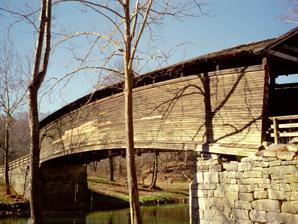
Building: Humpback Covered Bridge
Country: United States of America
Year built: 1857
United States historic place Humpback Covered Bridge U.S. National Register of Historic Places U.S. National Historic Landmark Virginia Landmarks Register The Humpback Covered Bridge is one of the last remaining bridges of its type in the U.S. Location Alleghany County , Virginia Nearest city Covington, Virginia Coordinates 37°48′2.15″N 80°2′49.24″W / 37.8005972°N 80.0470111°W / 37.8005972; -80.0470111 Built 1857 NRHP reference No. 69000219 VLR No. 003-0002 Significant dates Added to NRHP October 1, 1969 Designated NHL October 16, 2012 Designated VLR November 5, 1968 The Humpback Covered Bridge located in the U.S. state of Virginia , is one of the few remaining covered bridges in the United States that was built higher in the middle than on either end; hence the name of "humpback". The bridge was built in 1857 and is also the oldest remaining covered bridge in the state of Virginia. Its WGCB number is 46-03-01. The bridge spans a tributary of the Jackson River known as Dunlap Creek, for a distance of 109 feet (33 m). The humpback feature is 4 feet (1.2 m) higher in the center than at either end. The bridge is located near the city of Covington, Virginia . History Covered bridges were first built in the 1810s when it was determined that adding a roof over  wooden bridges would better protect the decking and support trusses and increase the lifespan of the bridge. The decking and support systems of the era would last an average of ten years on uncovered wooden bridges. As was later discovered, covered wooden bridges ultimately averaged ten times the lifespan of uncovered ones. Covered bridges were sometimes referred to as "kissing bridges" during the more modest era of the late 19th Century, as the privacy from passing through a covered bridge would allow passengers in horse and buggy an opportunity to kiss each other unobserved. Side view of Humpback Bridge from the south Three bridges stood at approximately the same location as Humpback Covered Bridge does today. The first bridge was built in the 1820s and was destroyed by a flood in 1837. A second bridge built the next year was also damaged beyond repair by a flood on July 13, 1842. The third bridge collapsed in 1856 due to heavy use and fatigue from weathering. None of these earlier bridges were either arched or covered. All three bridges were a part of the James River and Kanawha Turnpike , a heavily used mountain road that connected the Shenandoah Valley with the Alleghany Mountains and areas further west. The current bridge was built in 1857 and the design of both covering and also arching the bridge was hoped to increase the longevity of the bridge by protecting the midsection from future floods and the decking from the ravaging effects of moisture and sunlight. The decking, unlike houses and other structures, could not be painted to prevent deterioration, as the traffic from horses and wagons would quickly remove any available paints of the era. The Humpback Covered Bridge was used from 1857 to 1929, when a steel truss bridge was built for U.S. Route 60 immediately to the north. The bridge was abandoned but was sometimes used by a local farmer into the early 1950s to store hay bales. In 1953, the Virginia Highway Department matched a $5,000 fund that had been raised by the Covington Business and Professional Women's Club and the Covington Chamber of Commerce. Five acres surrounding the bridge were purchased and a small wayside park which opened in 1954 was built, allowing easier access. On October 1, 1969, the bridge was listed in the National Register of Historic Places , and in 2012 it was designated a National Historic Landmark . Construction West entrance of bridge Most covered bridges were made of the strongest readily available wood. In the case of the Humpback Covered Bridge, this meant white oak and hickory . The bridge, as it stands today, has most of the original hand-hewn support timbers and decking that was laid down in 1857, however, most of the walls and roofing have been replaced several times since. Bridge decking was traditionally constructed of wide planks a foot (30.5 cm) or more in width and 4 to 6 inches (10 to 15 cm) in thickness. Most of the support beams are at least a foot thick. The supports in the bridge utilized hand made honey locust wood pins to fasten sections of the supports together. The supports incorporate a unique curved multiple kingpost-truss system that is not found in any other surviving wooden bridge in the U.S. The bridge is an original and unique design not duplicated anywhere else. Location Humpback covered bridge is located 3 miles (4.3 km) west of Covington, Virginia adjacent to U.S. Highway 60 off Rumsey Road (SR 600). Exit number 10 in Virginia off of Interstate 64 is less than 1 mile (1.6 km) from the bridge site. The 5-acre (2.0 ha) wayside park includes a parking area, restrooms, a picnic area and access to Dunlap Creek. See also List of covered bridges in Virginia List of National Historic Landmarks in Virginia National Register of Historic Places listings in Alleghany County, Virginia List of bridges documented by the Historic American Engineering Record in Virginia List of bridges on the National Register of Historic Places in Virginia References